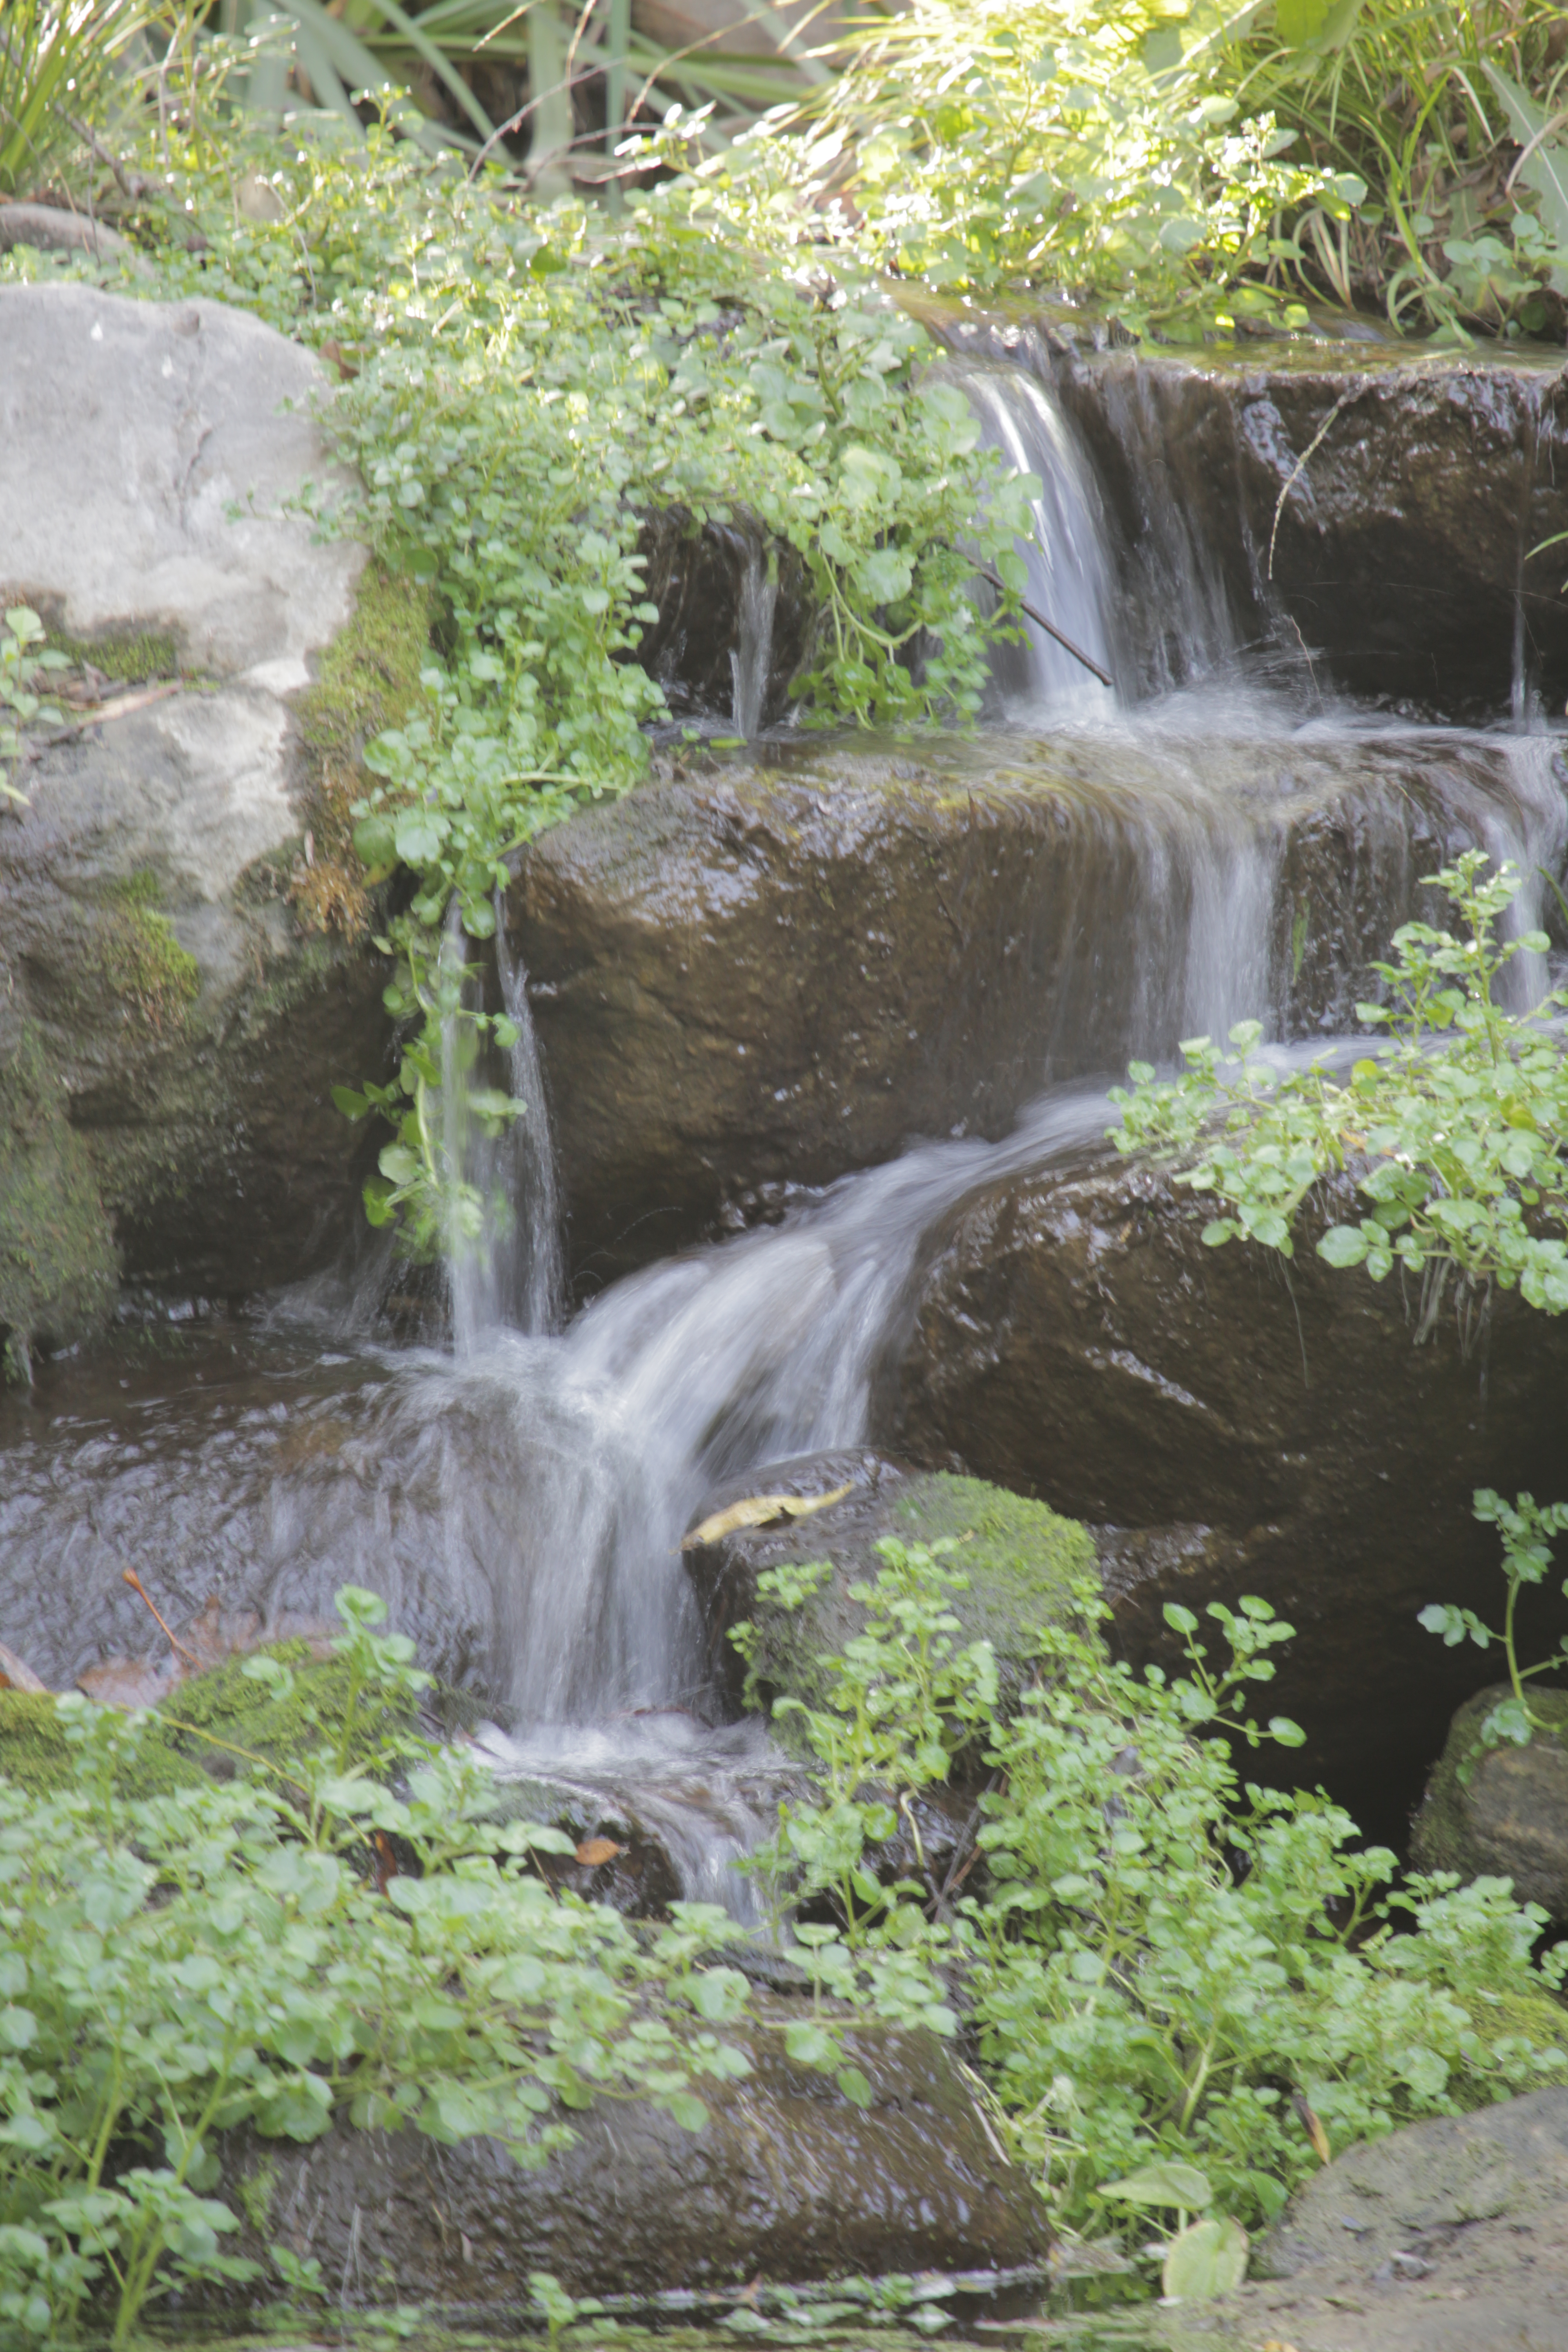
water resources, body of water, waterfall, natural landscape, vegetation, water, nature, nature reserve, watercourse, stream, green, garden, botany, botanical garden, water feature, leaf, biome, creek, tree, state park, grass, plant, riparian zone, shrub, spring, rainforest, landscape, rock, river, groundcover, vascular plant, moss, chute, landscaping, forest, non vascular land plant, fluvial landforms of streams, riparian forest, national park, vacation, formation, old growth forest, pond, jungle, park